Royal Marines Museum

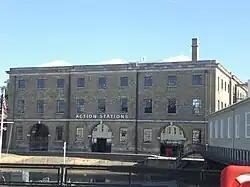
The Victorian boathouse at Portsmouth Dockyard which will open as the Royal Marines Experience Museum in 2026.

The Royal Marines Museum is a museum on the history of the Royal Marines from their beginnings in 1664 through to the present day. A registered charity, it is also a designated service museum under the terms of the National Heritage Act 1983 and receives Grant-in-Aid from the Ministry of Defence. During 2011 it formally became part of the National Museum of the Royal Navy, an executive non-departmental public body of the Ministry of Defence. The museum's galleries have been closed since 2017 pending relocation.